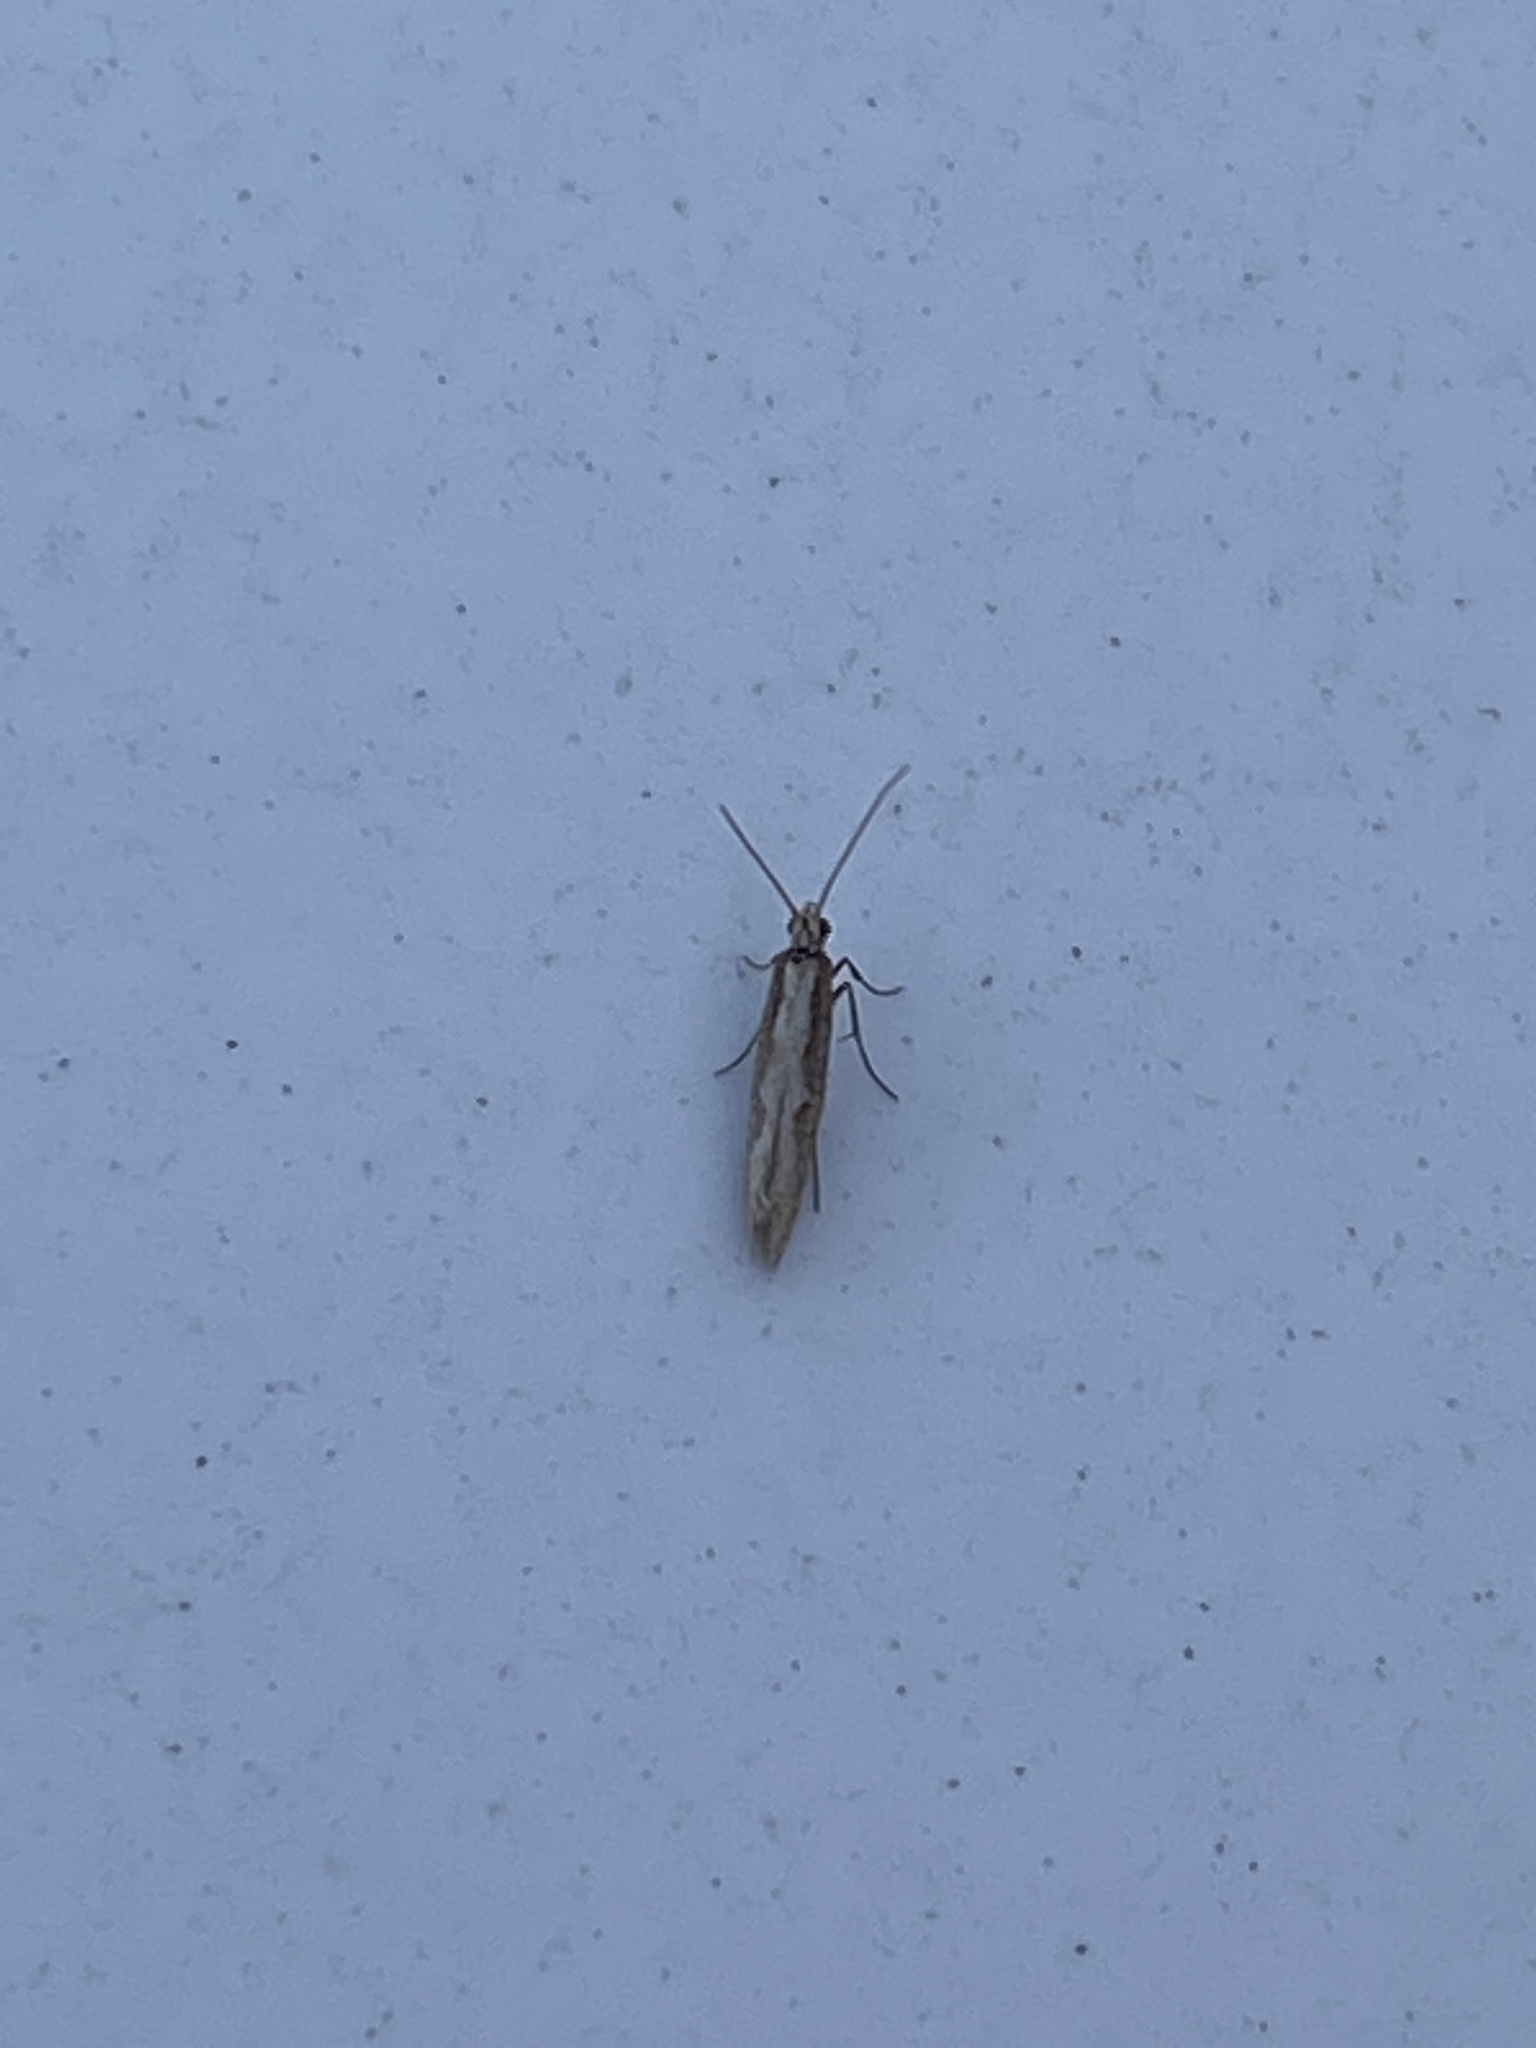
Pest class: diamondback_moth